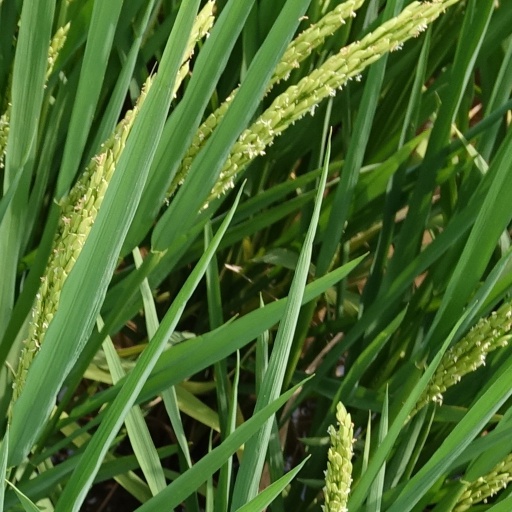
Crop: rice